Sir Richard Wallace, 1st Baronet

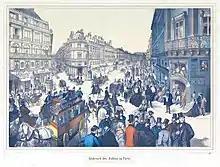

Wallace repurchased Sudbourne from the 5th Marquess, for £298,000. It was a notable sporting estate of about , which became his English country seat and where he held lavish shooting parties, guests at which included the Prince of Wales. He employed 24 liveried gamekeepers and "a small army of domestic servants" to cater for his shooting guests. He commissioned three large oil paintings by the French artist Alfred Charles Ferdinand Decaen, depicting his shooting parties ("On Sudbourne Hill" (1874); "Shooting Luncheon at the Great Wood Sudbourne" (1876); "Battue de perdreaux dans la comté de Suffolk" (1880)), now displayed in Orford Town Hall. He was Honorary President of Ipswich Museum in Suffolk from 1874 until his death. In 1875 he built a model farm at nearby Chillesford Lodge on the estate, which survives today, displaying on some of the buildings his heraldic crest, also visible on several other houses and buildings erected by him on the estate. In 1883 he won a silver medal at the Smithfield Show as breeder of the best "Single Pig" in class LXXXVI. During 1879–82 he restored Sudbourne Church, and presented it with new furnishings.